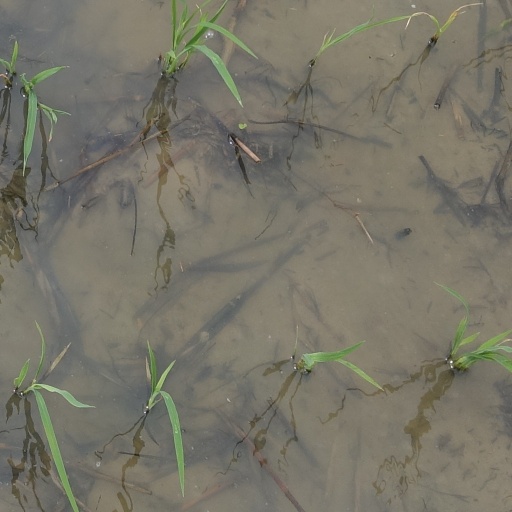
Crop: rice